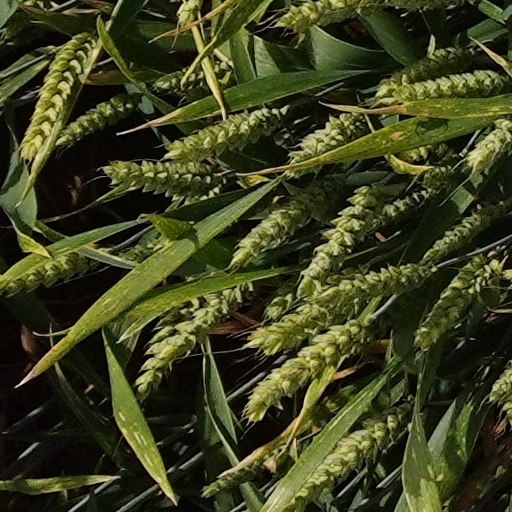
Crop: wheat